Hakea bucculenta

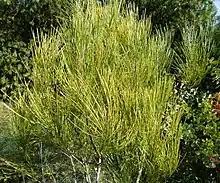
Habit

Hakea bucculenta, commonly known as red pokers, is a large shrub in the family Proteaceae endemic to Western Australia. It is an ornamental shrub with red or orange flowers that appear in rod-like blooms in leaf axils for an extended period from May to November.